Victor Pachon

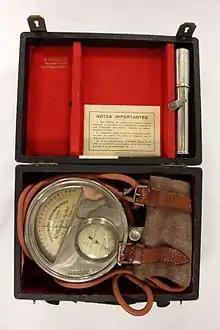
Sphygmographic oscillometer of Pachon

Pachon is remembered for his work involving blood pressure and oscillometry; which is defined as the measurement of oscillations used in cardiovascular and respiratory physiology. In 1909 Pachon developed a sphygmographic oscillometer for measuring arterial blood pressure. Pachon's oscillometer was widely used by doctors and technicians during the first half of the twentieth century.